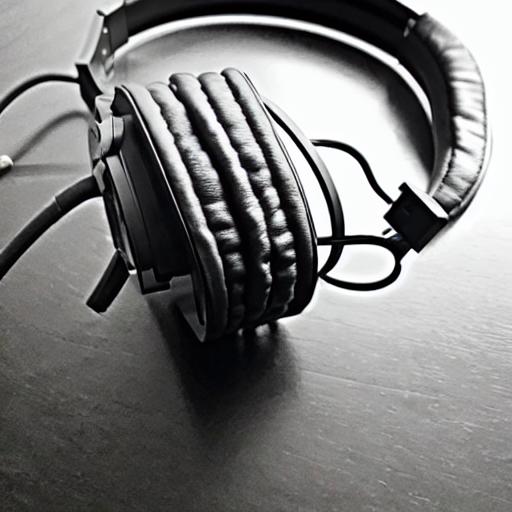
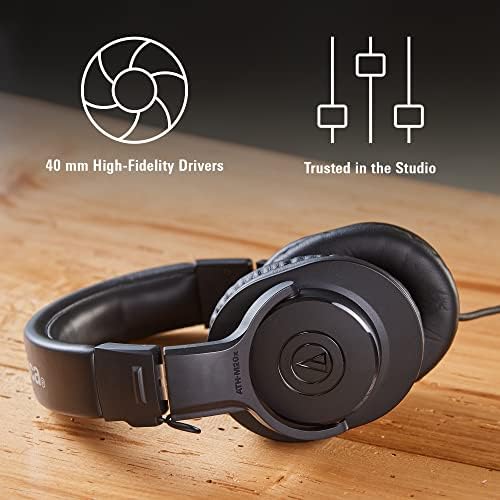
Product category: headphones
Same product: no